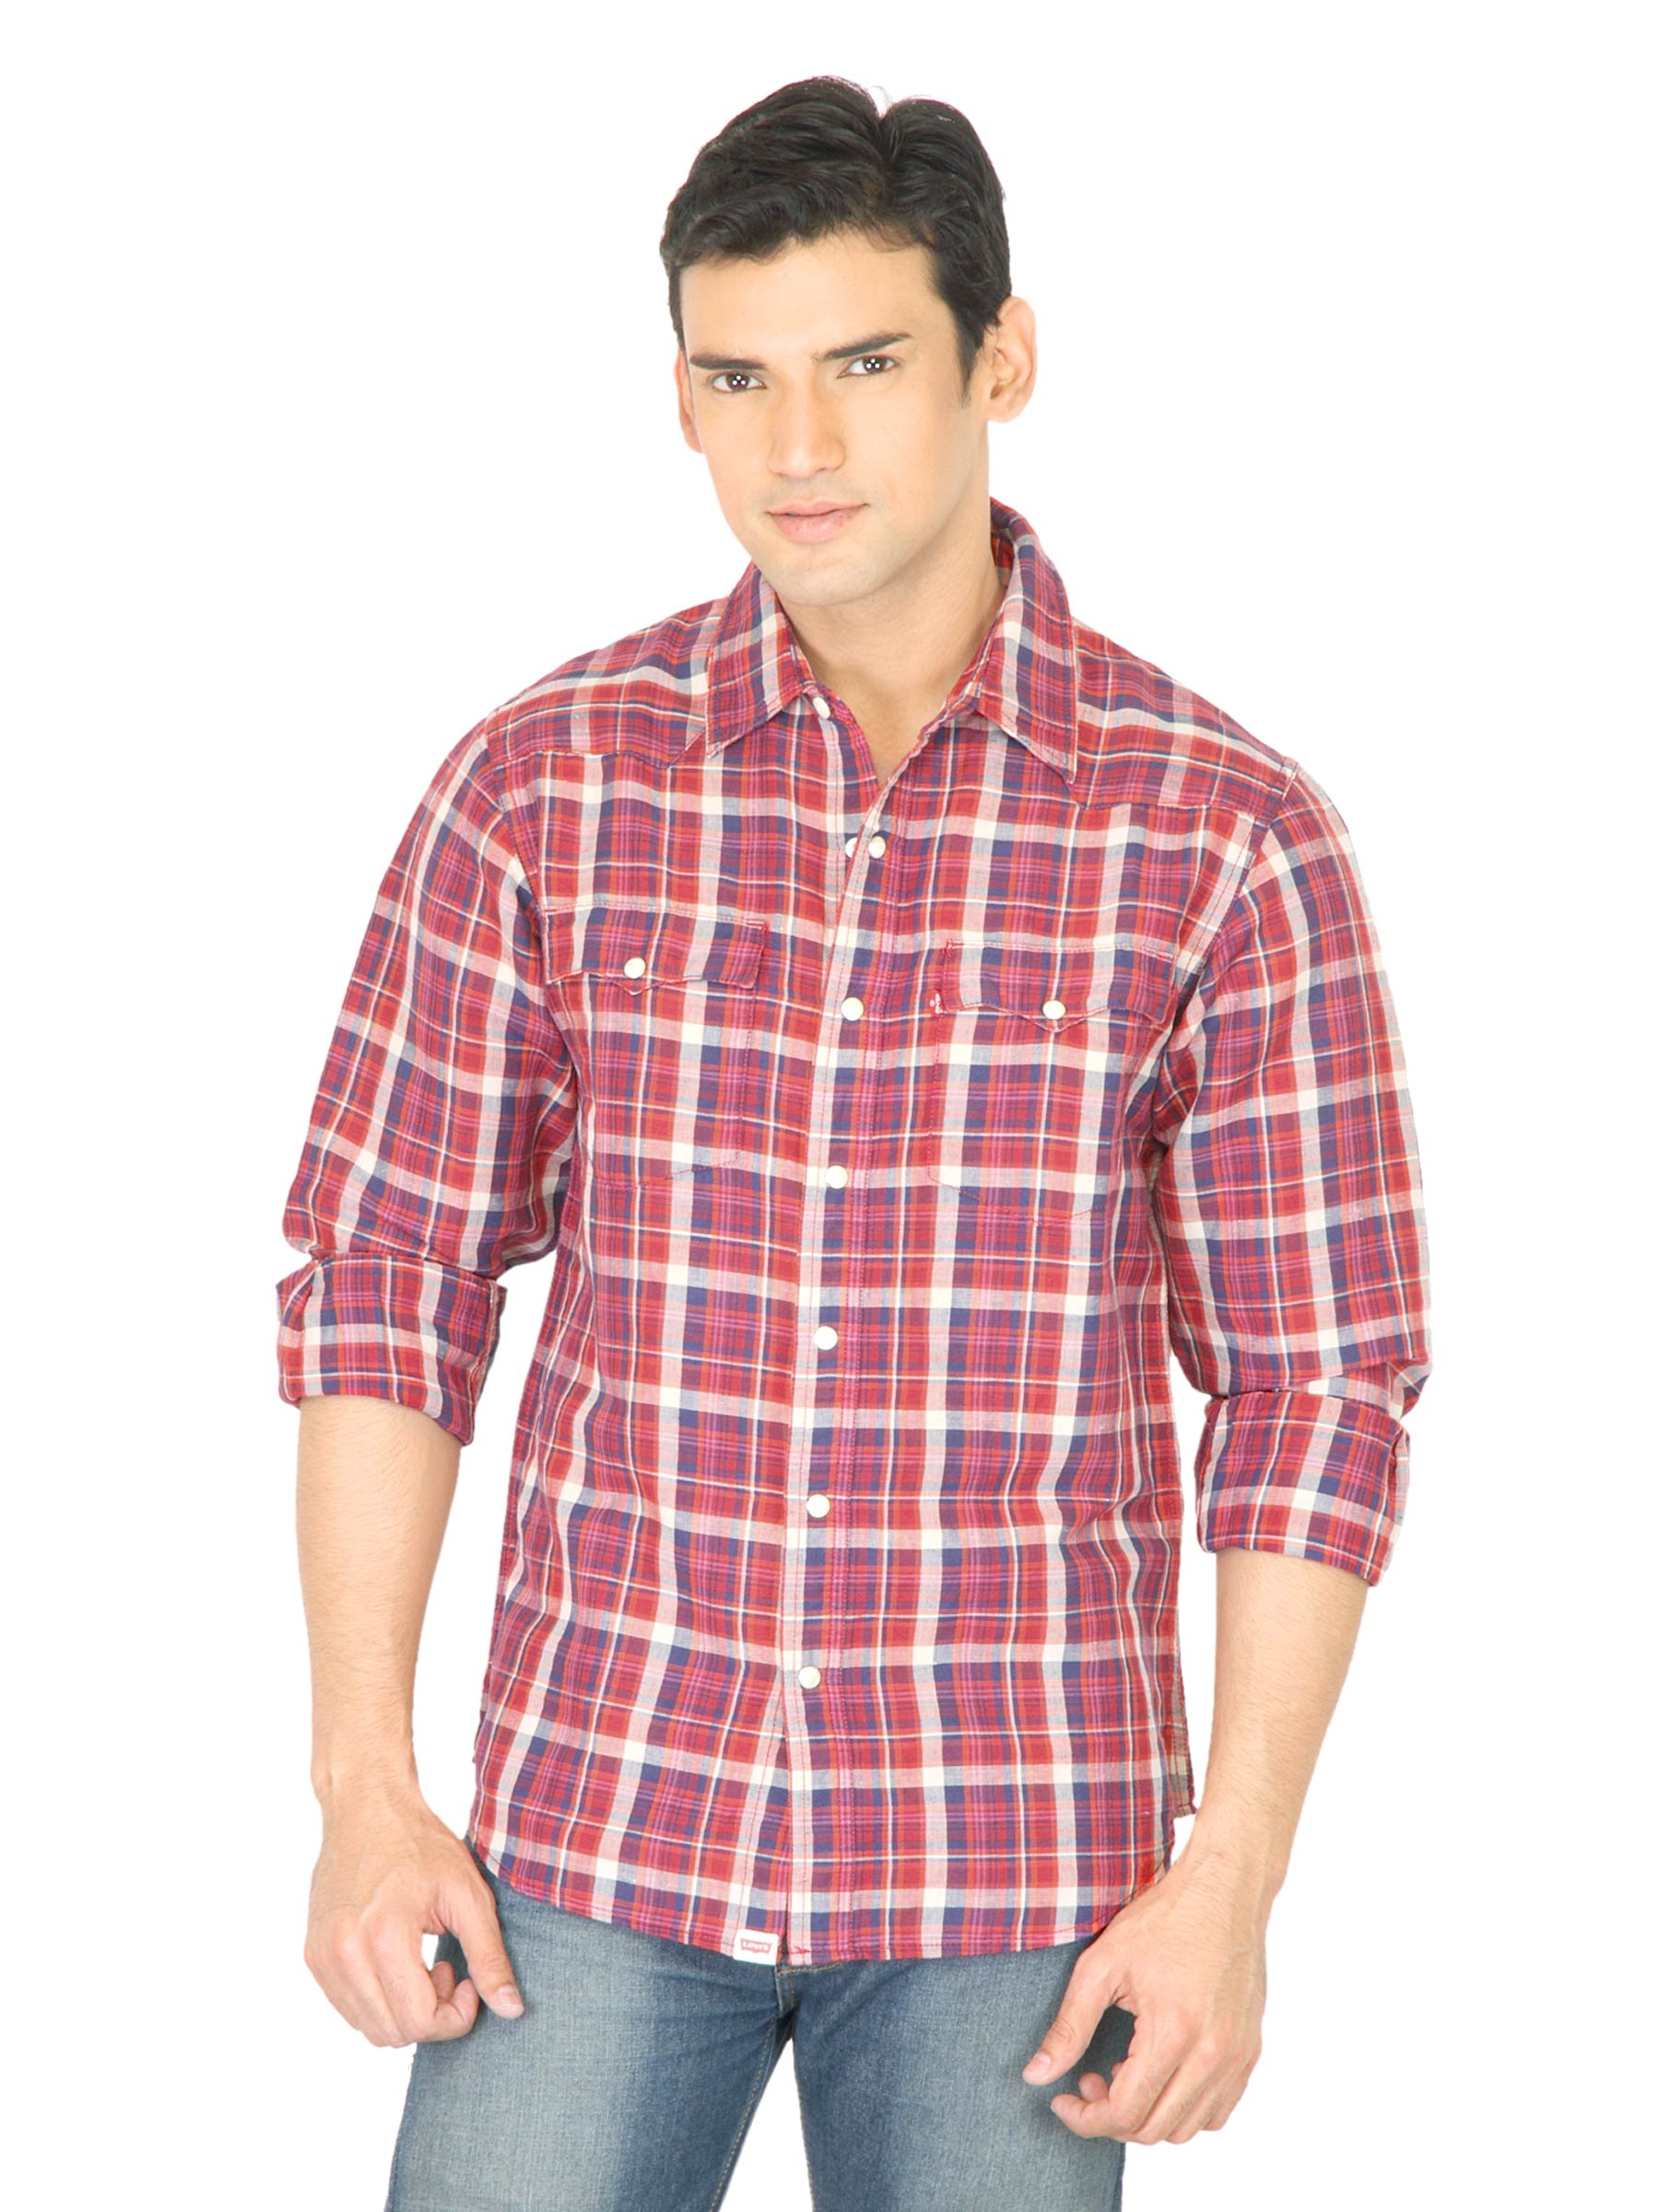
Levis Men Work Western Red Shirt
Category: Apparel / Topwear / Shirts
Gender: Men
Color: Red
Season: Fall 2011
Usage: Casual